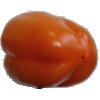
Label: orange_pepper